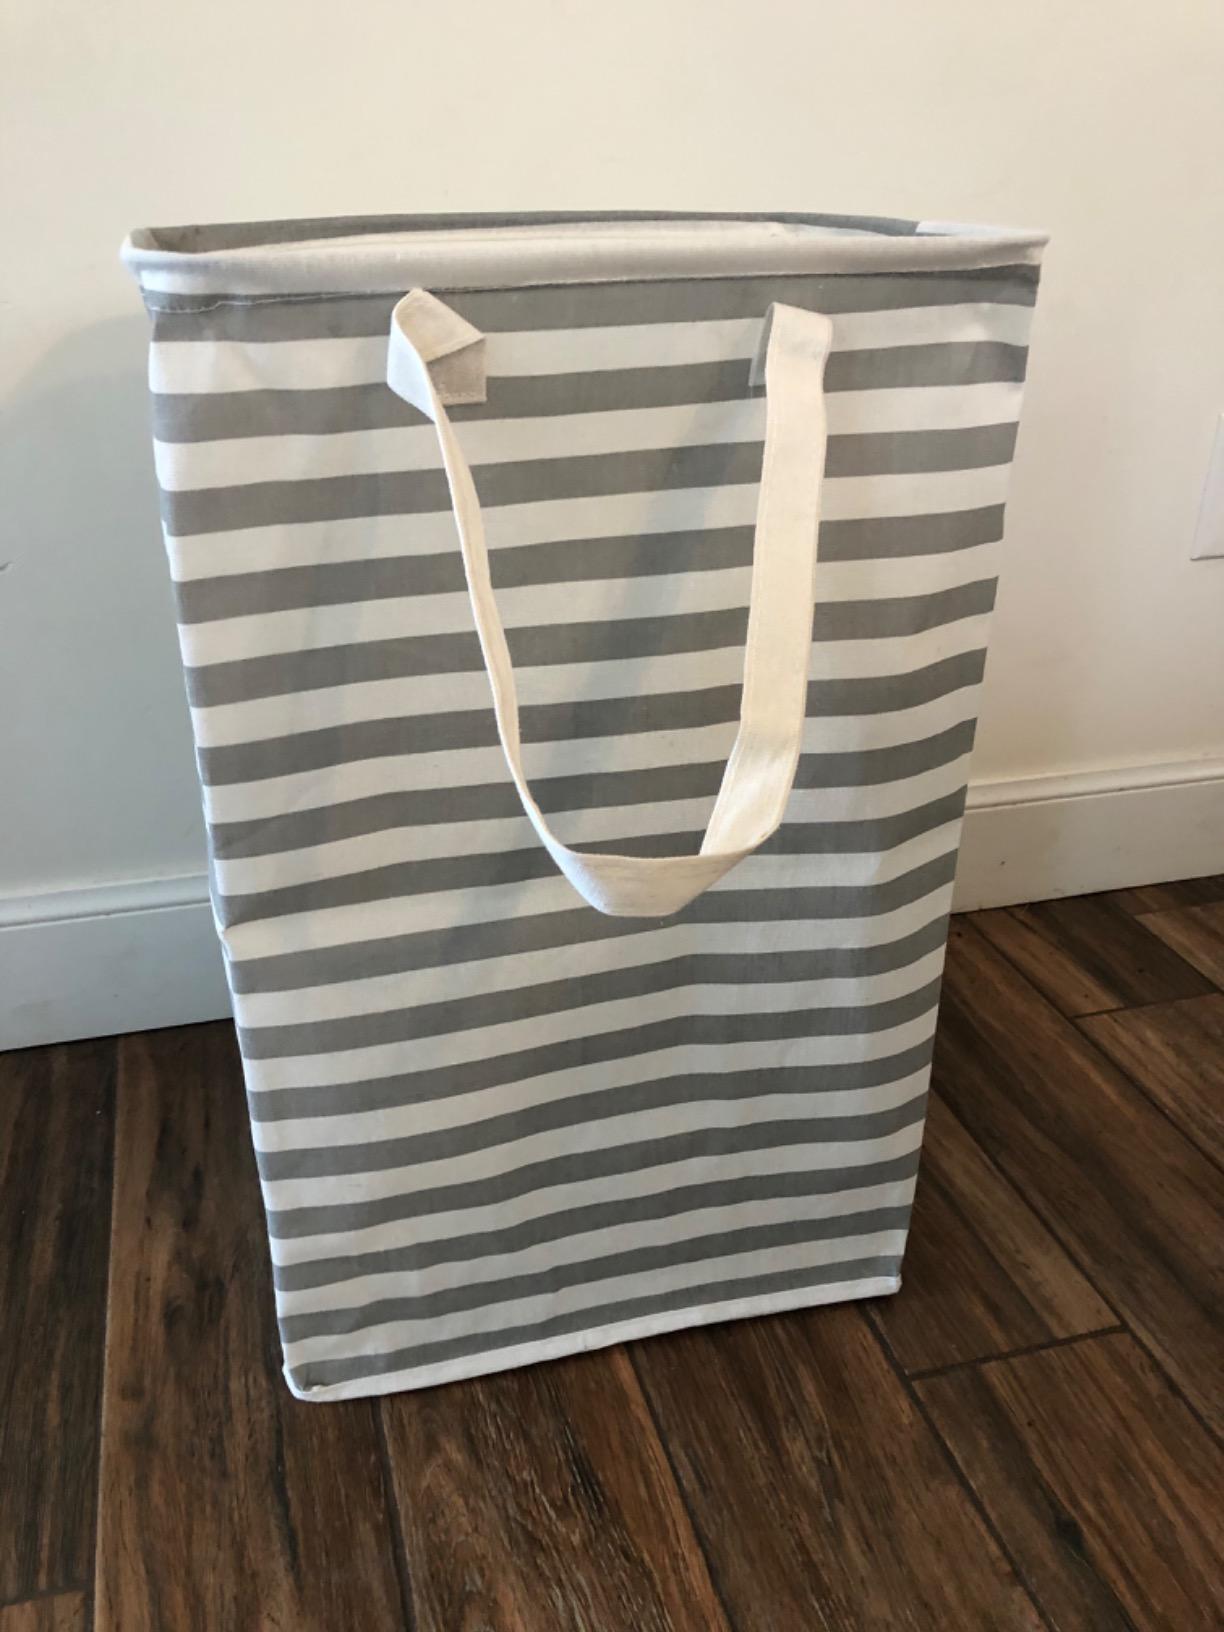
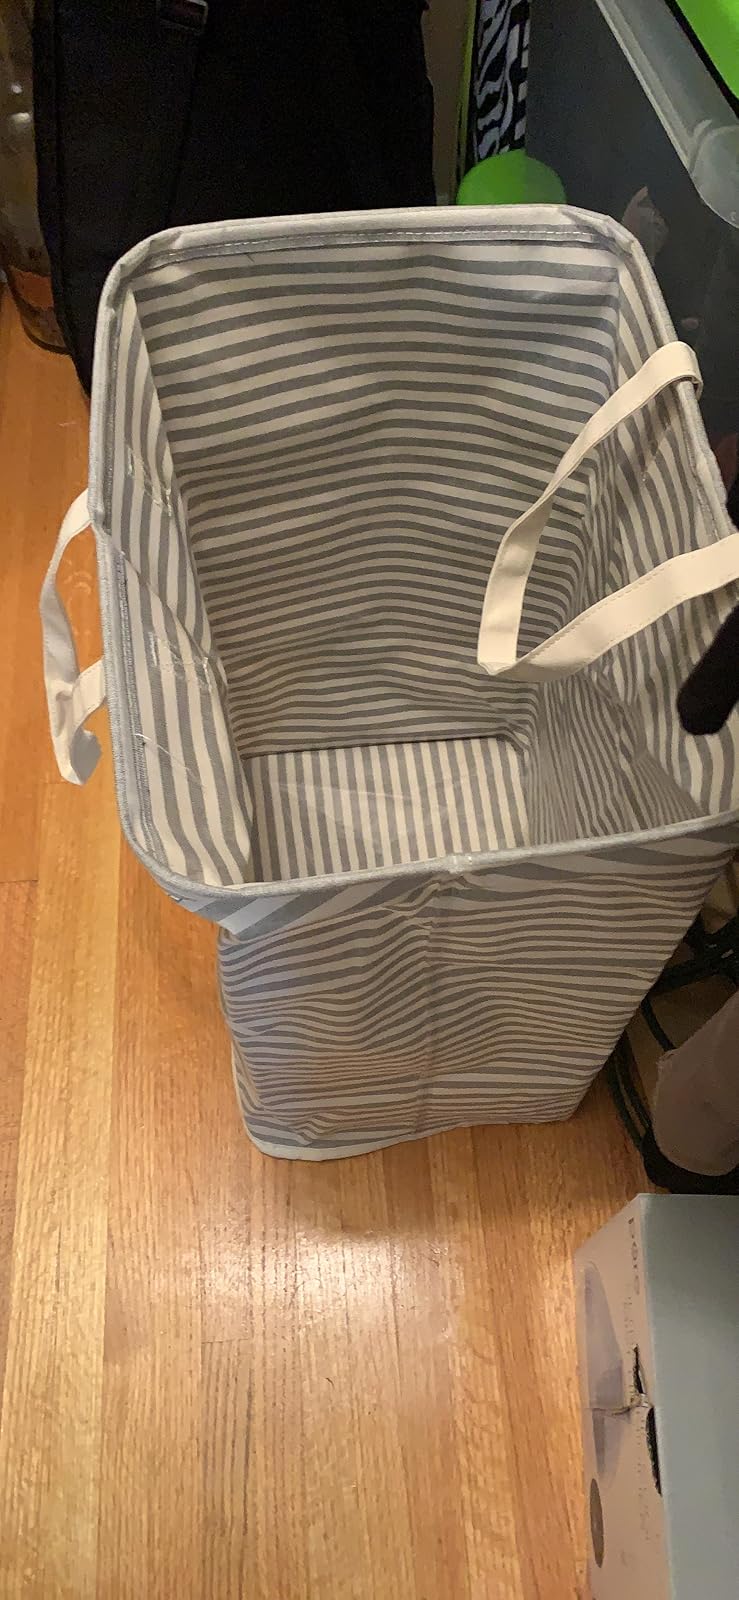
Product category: items_hamper
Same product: no